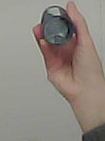
Product: nivea_rollon